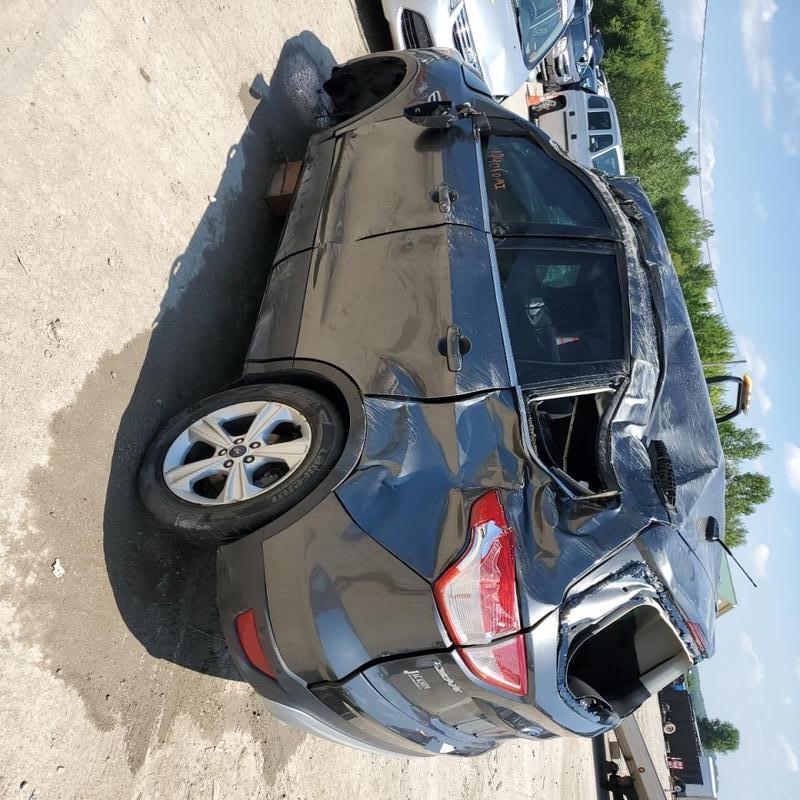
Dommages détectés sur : porte avant gauche, porte arrière droite, porte arrière gauche, aile arrière droite, aile arrière gauche, pare-brise arrière, feu arrière droit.
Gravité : majeur